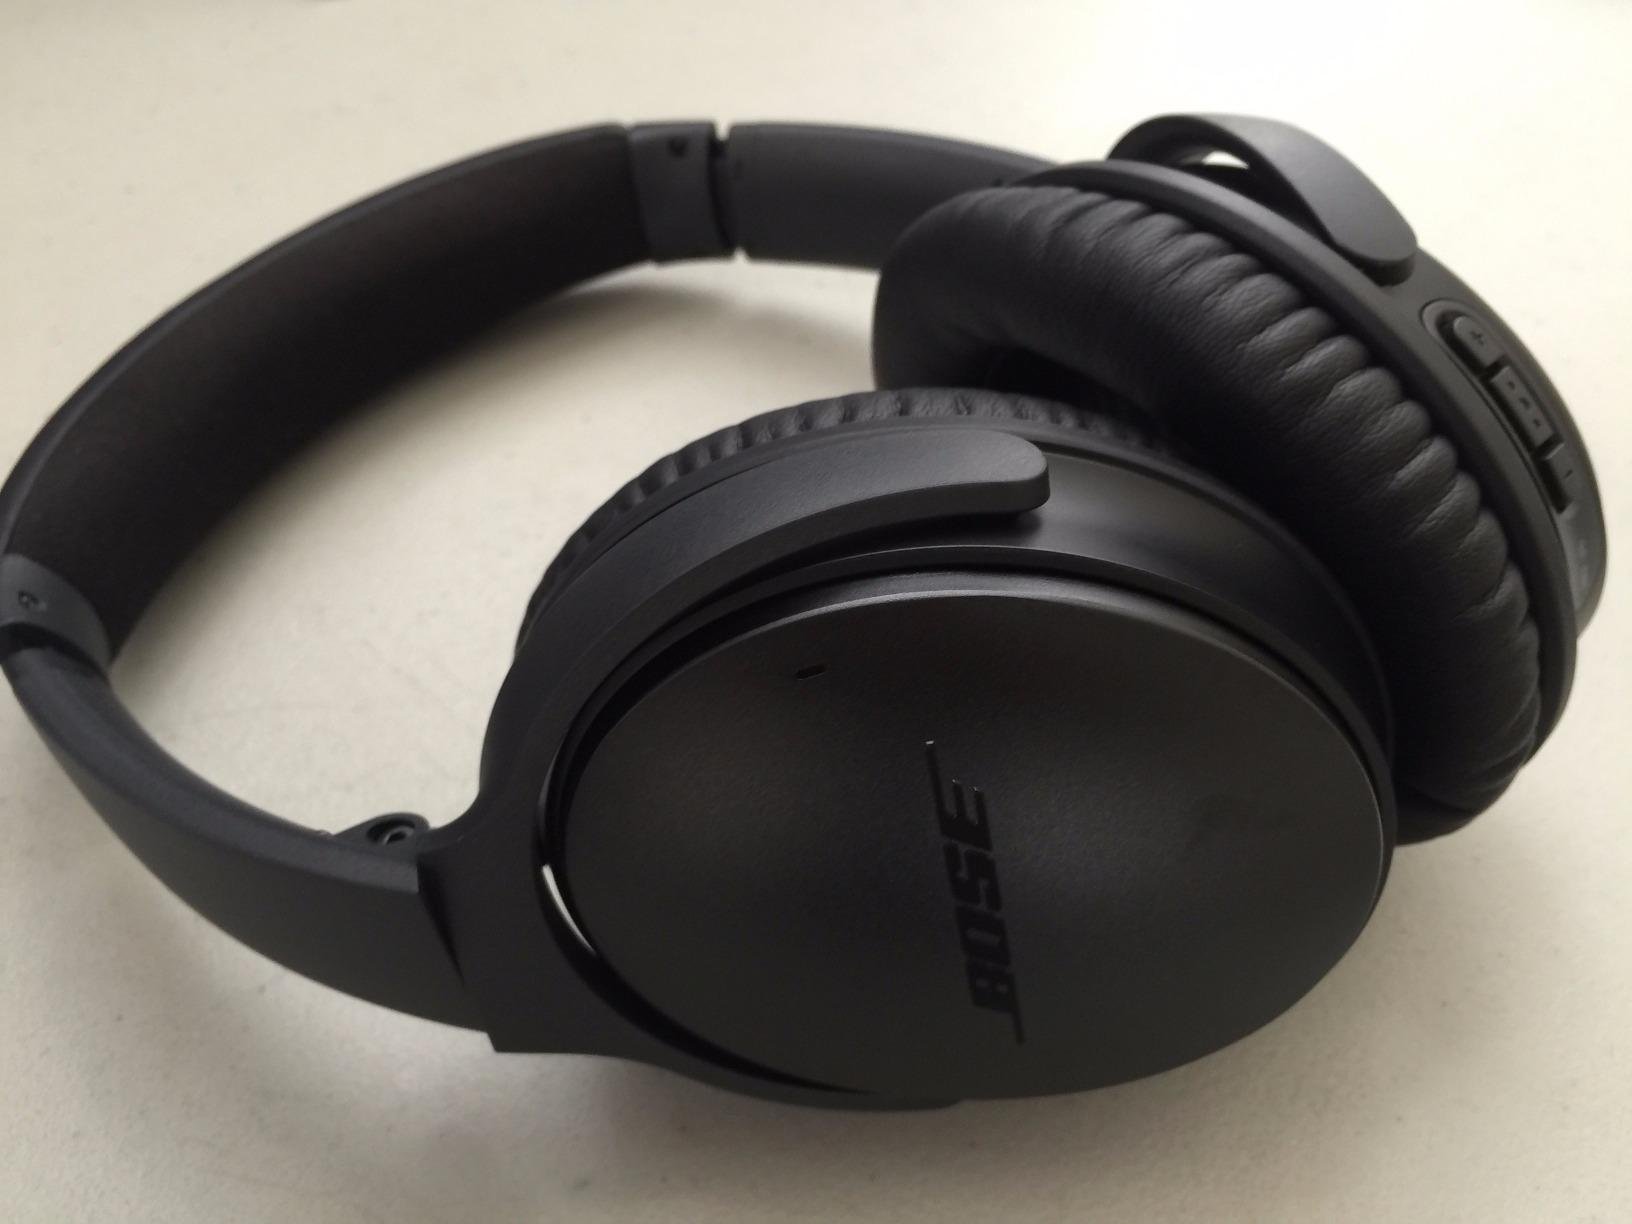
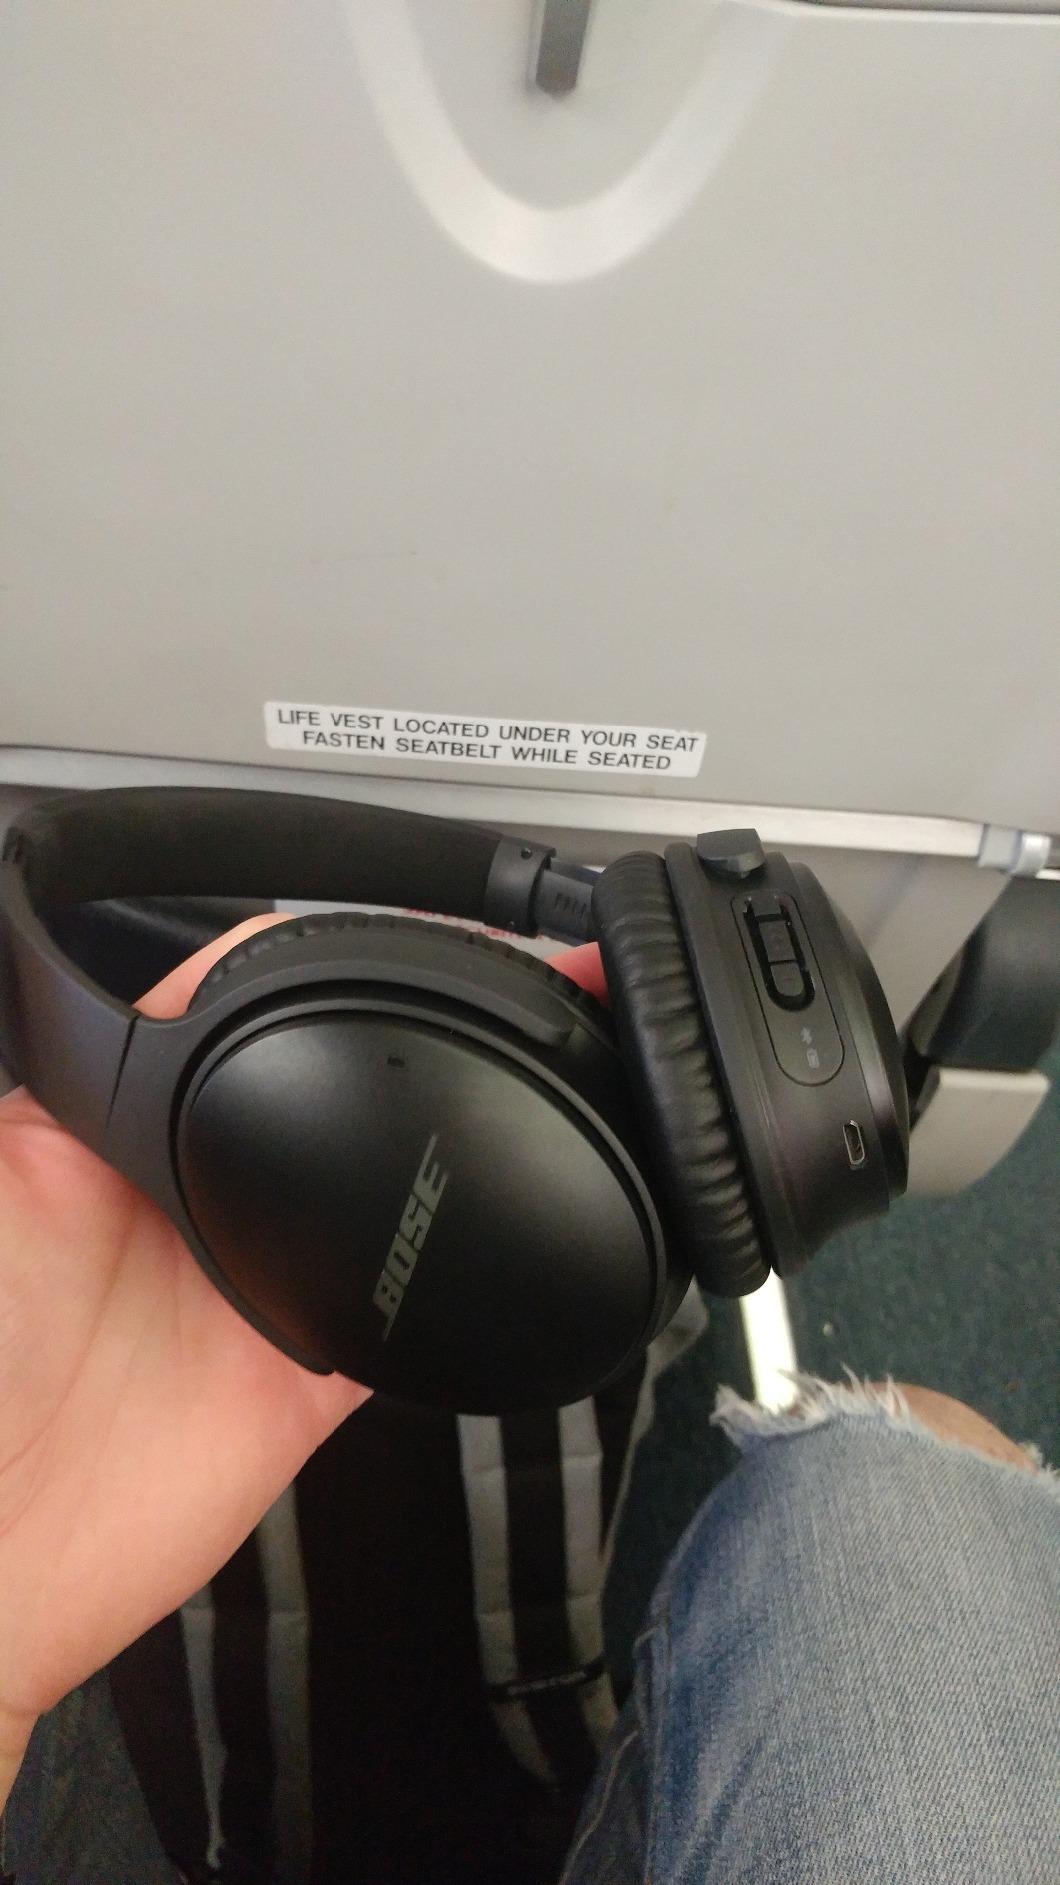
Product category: headphones
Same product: yes